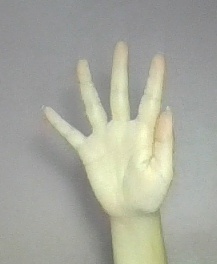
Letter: sheen